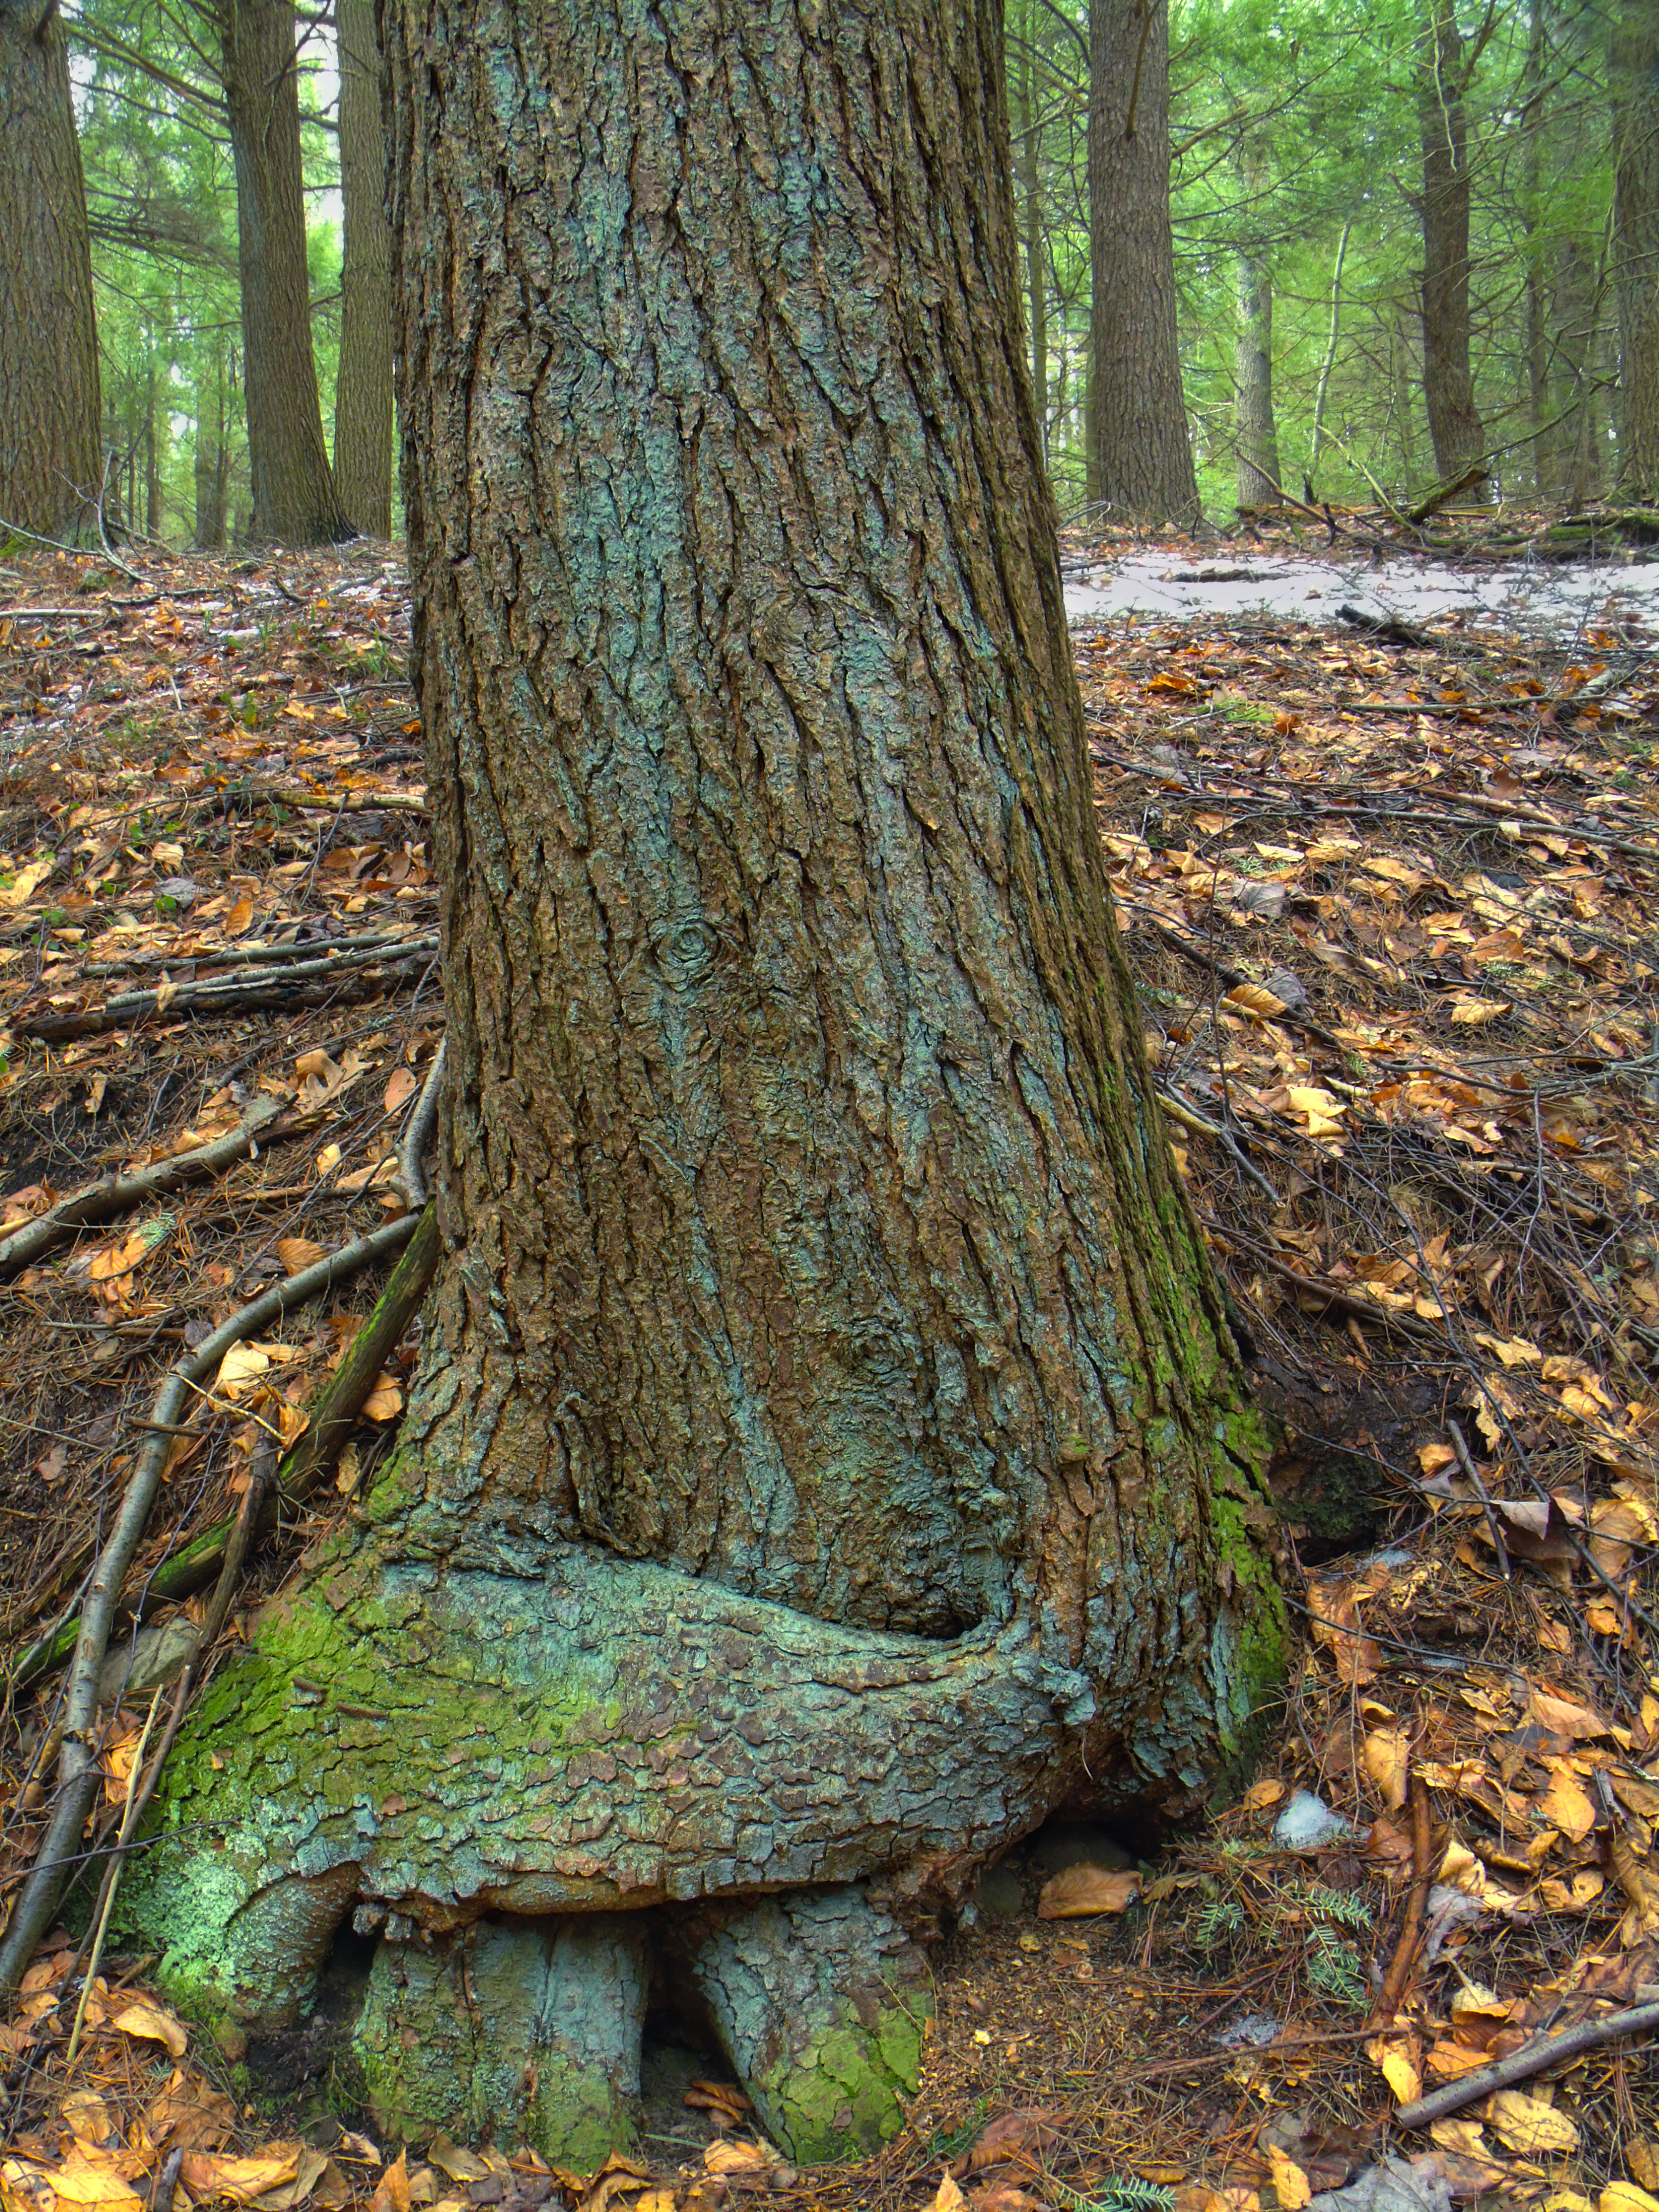
tree, nature, forest, branch, snow, plant, wood, leaf, trunk, moss, spring, green, autumn, botany, season, trees, creativecommons, coniferous, clintoncounty, deciduous, hemlocks, easternhemlocks, tsugacanadensis, ravine, pennsylvania, roots, baldeaglestateforest, sugarvalleymountain, woodland, tree stump, habitat, ecosystem, old growth forest, natural environment, plant stem, woody plant, land plant